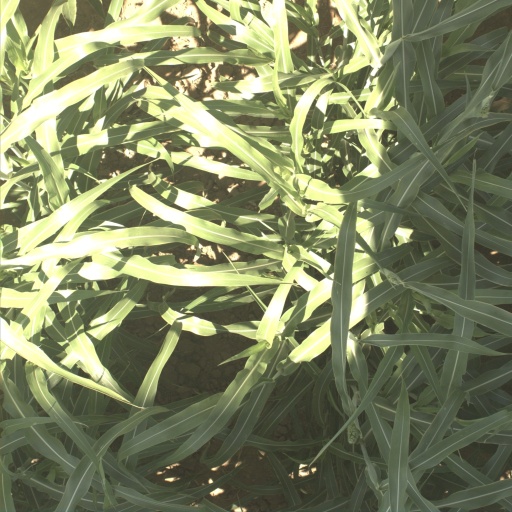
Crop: sorghum